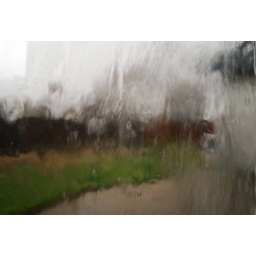
At the storm's peak, the rain tumbled off the roof and poured over our window in one great waterfall.